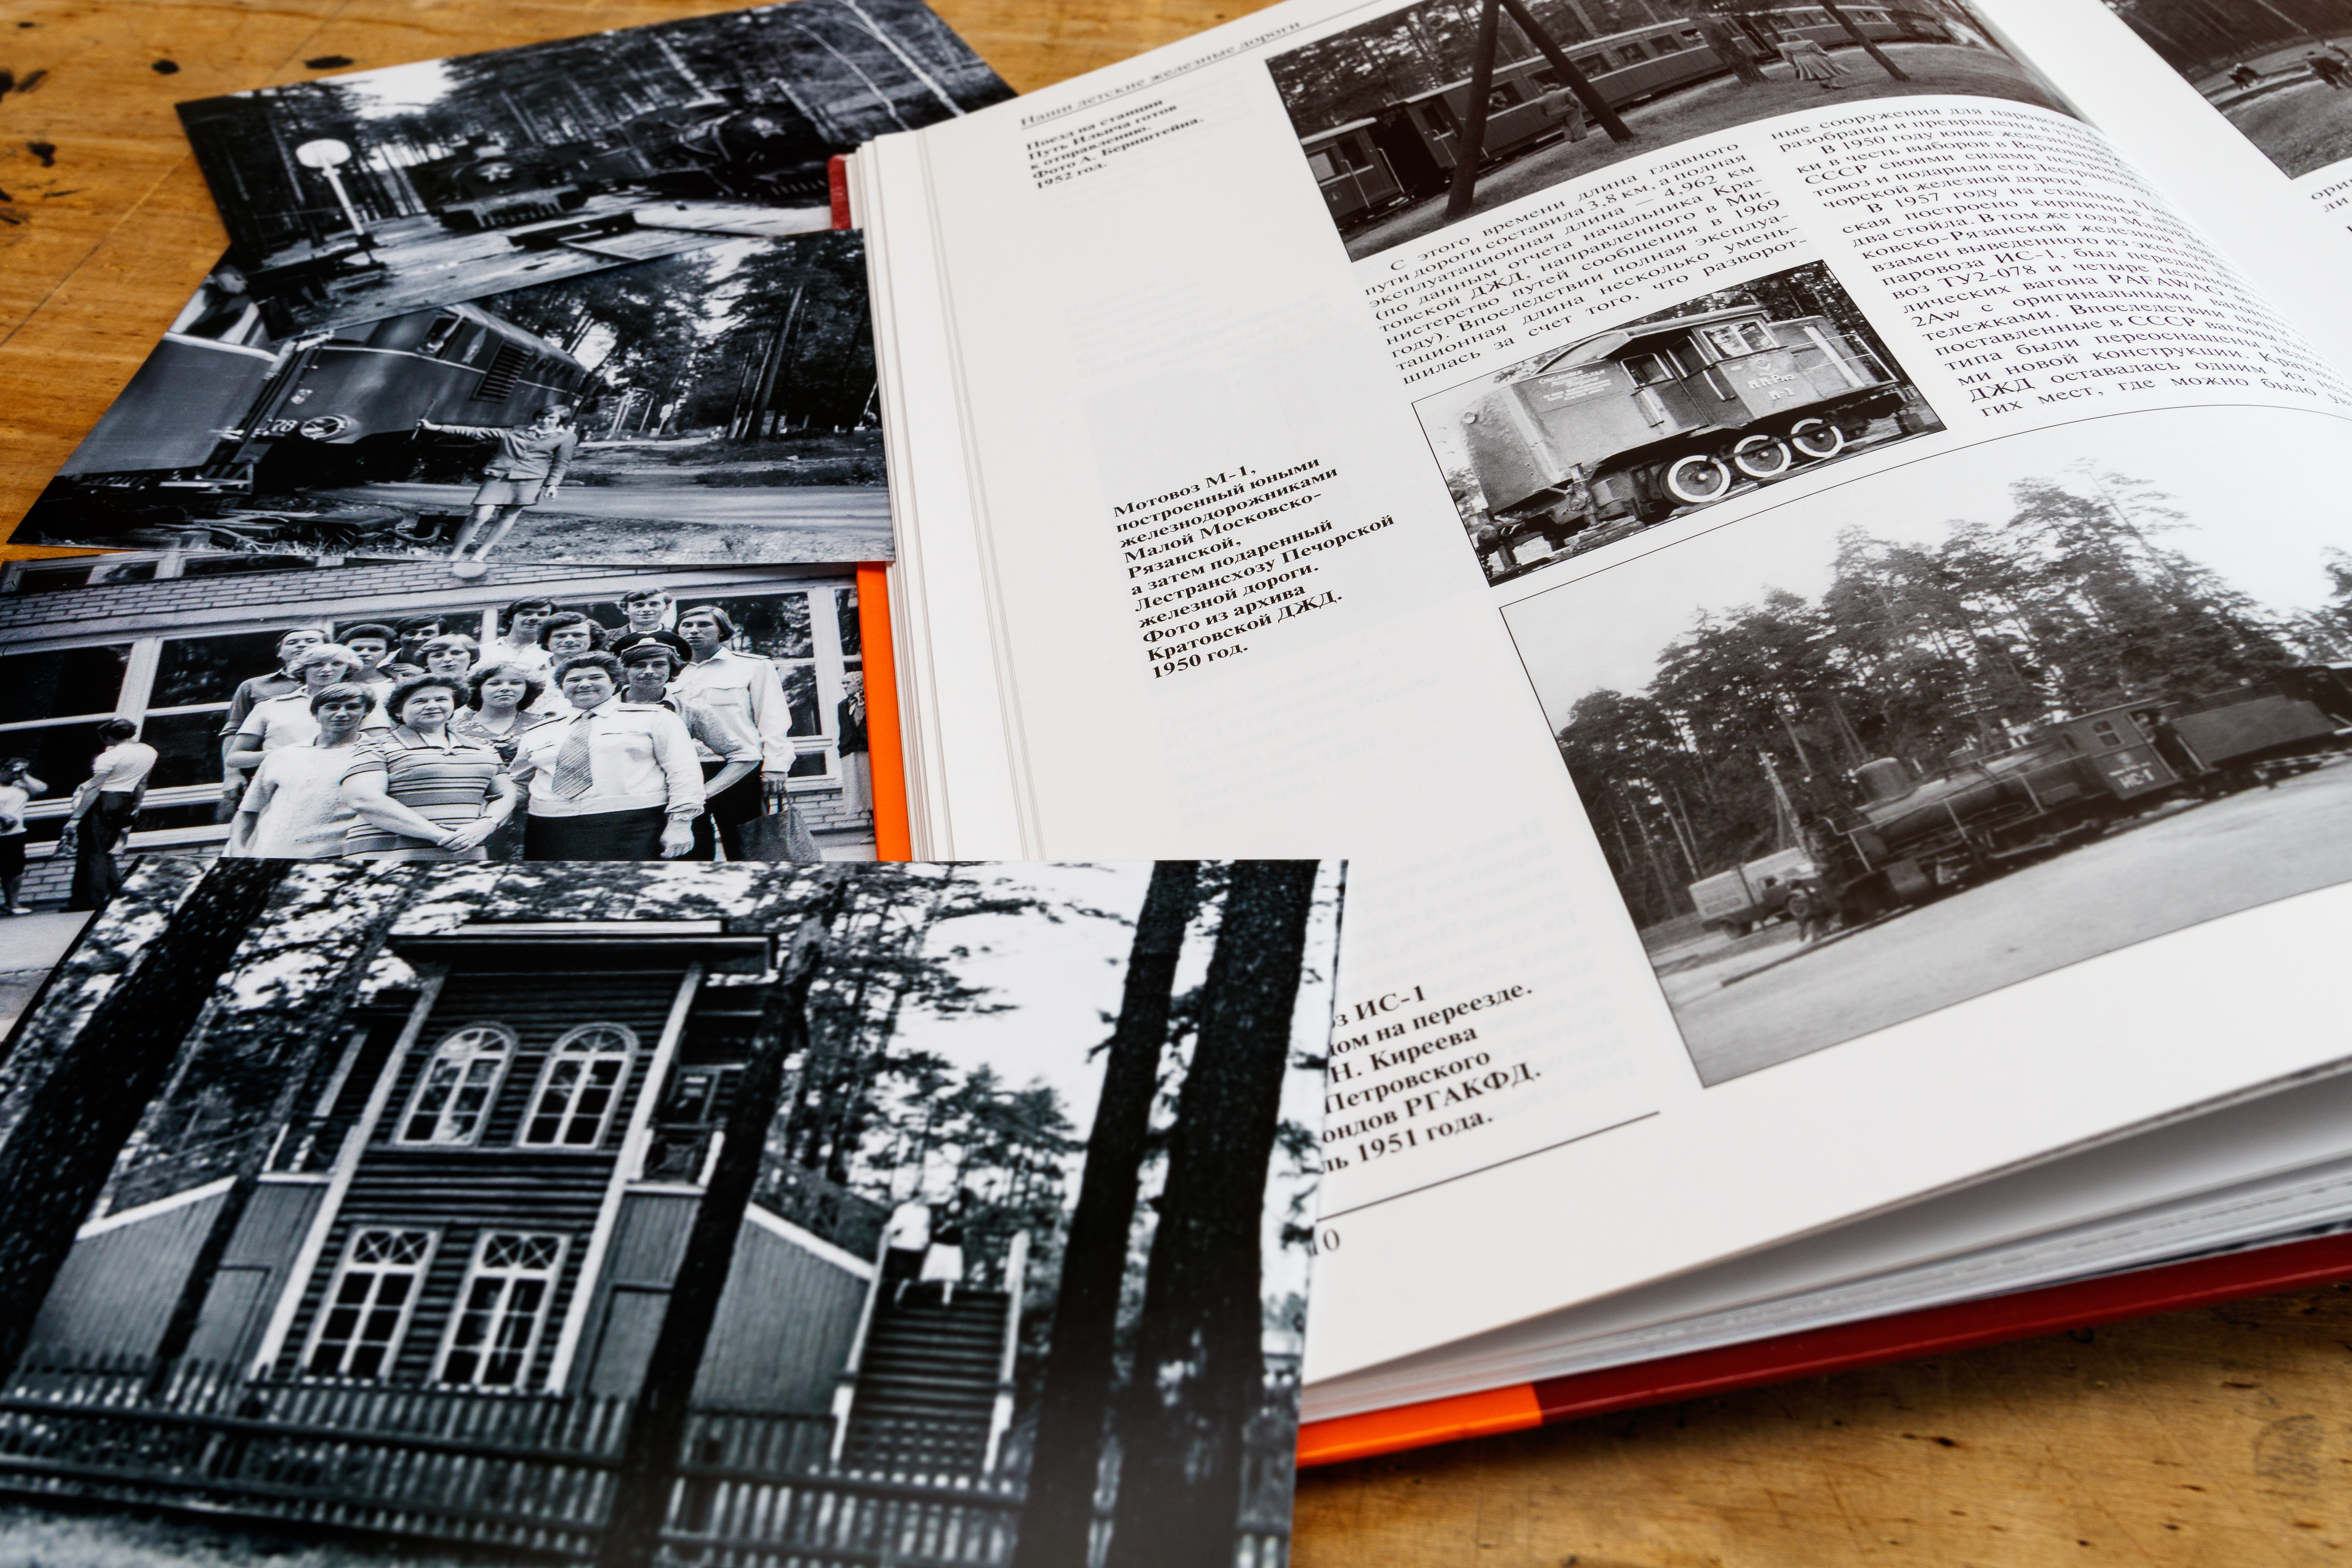
books, library, reading, bookshelf, pages, book, knowledge, research, literature, learning, publication, paper, Material property, paper product, design, document